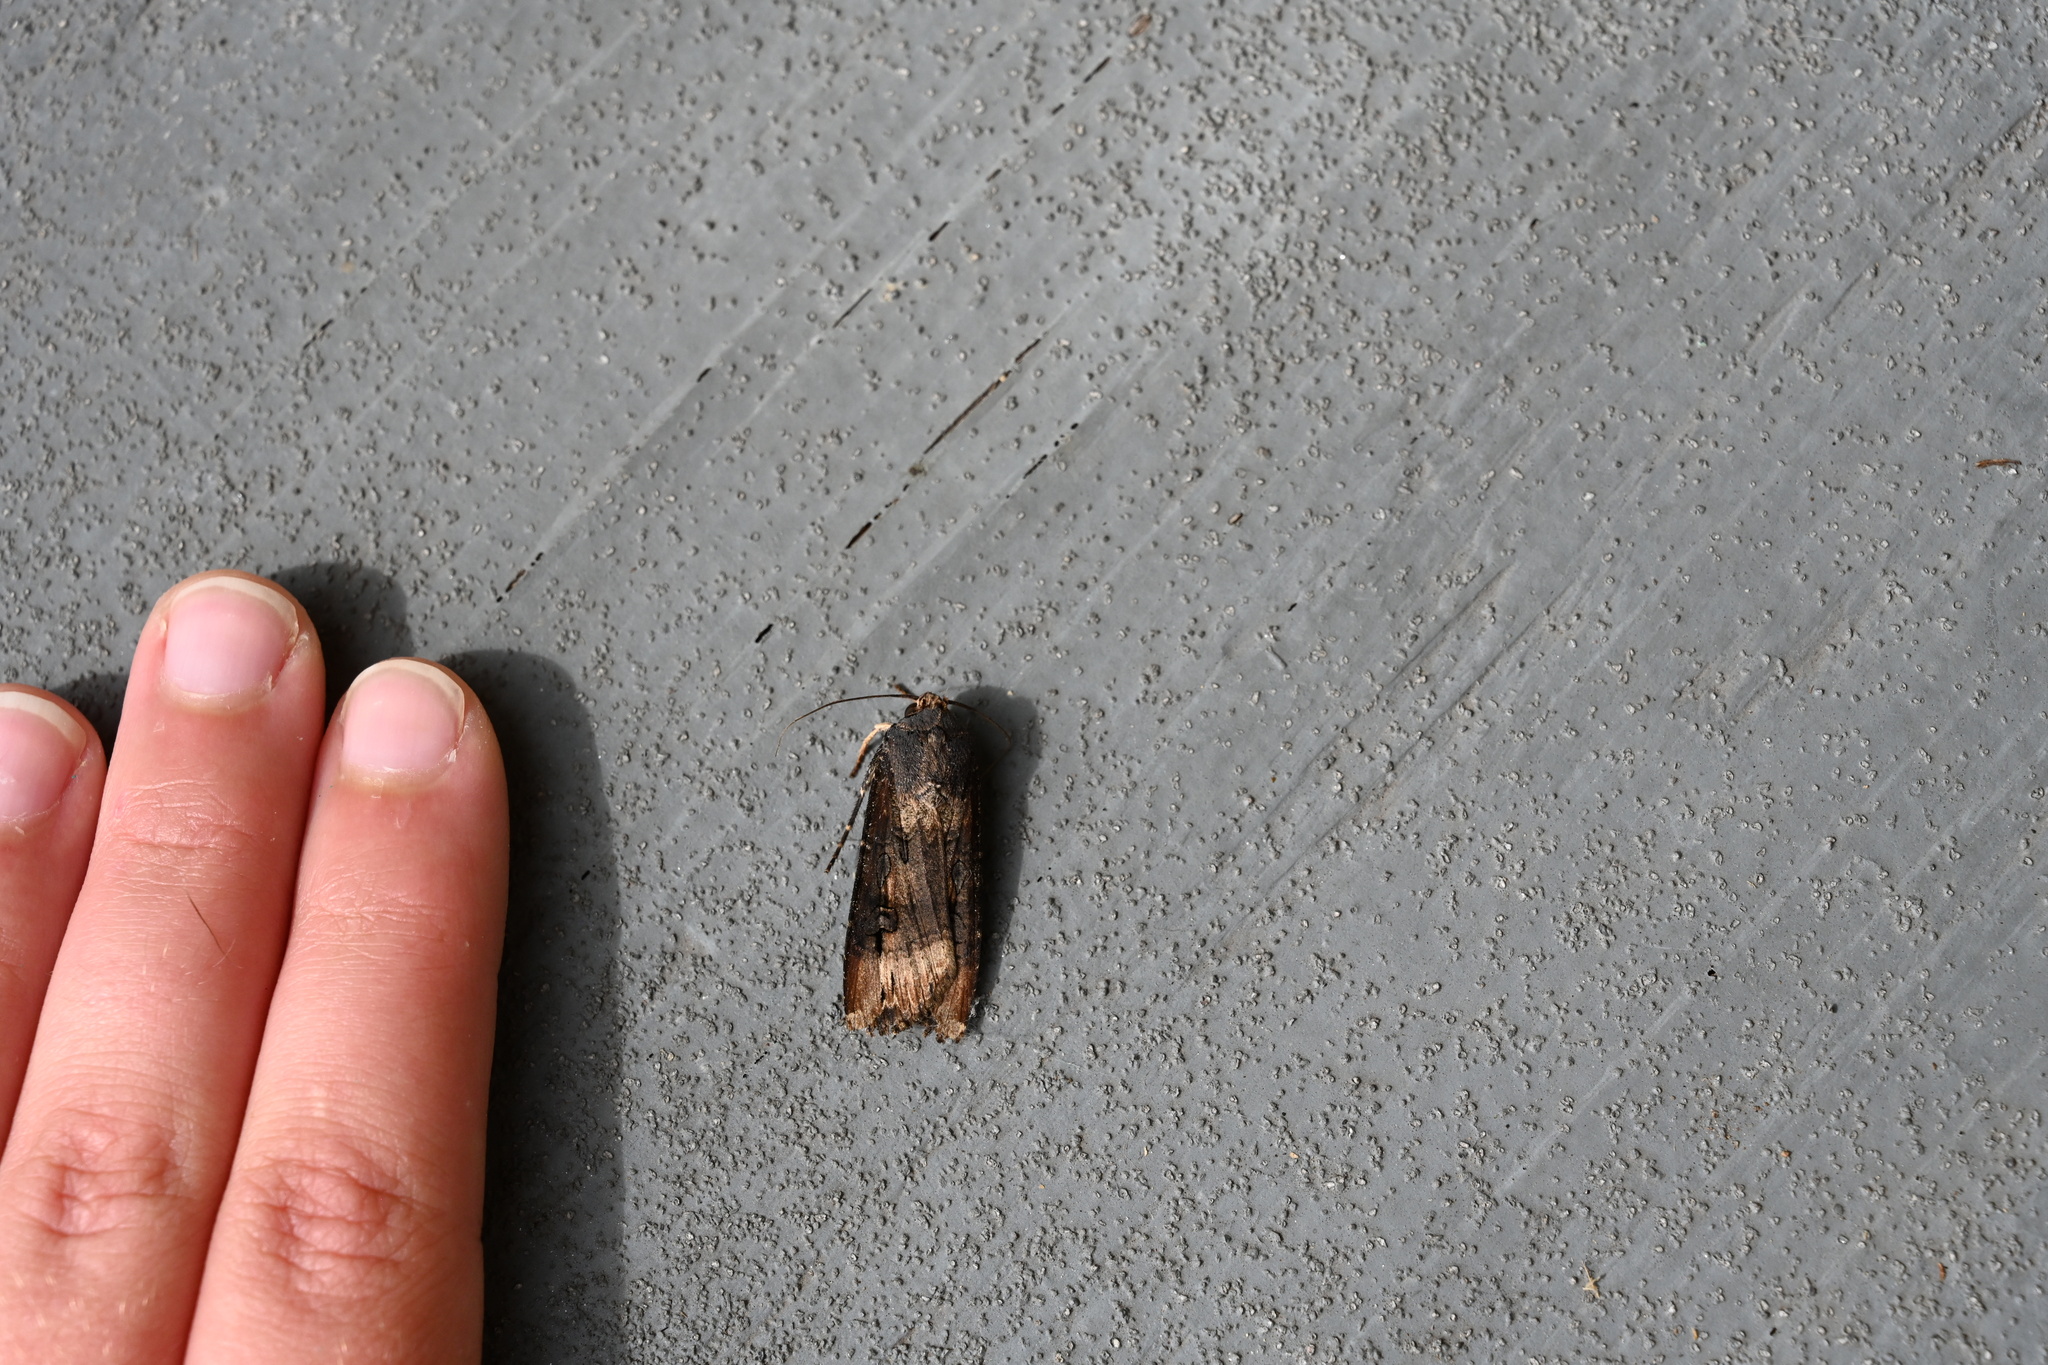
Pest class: cutworms